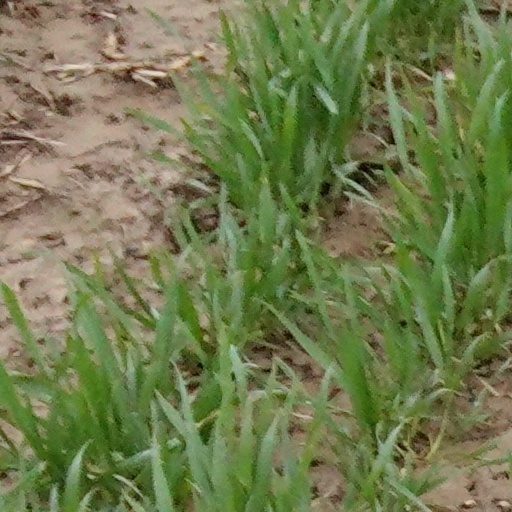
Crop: wheat